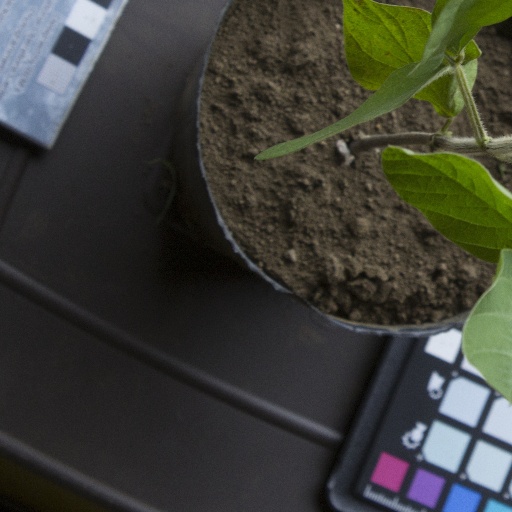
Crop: soybean